Oppstad Church

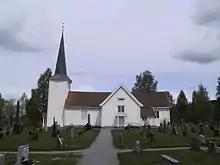
View of the church

Oppstad Church is a parish church of the Church of Norway in Sør-Odal Municipality in Innlandet county, Norway. It is located in the village of Oppstad. It is the church for the Oppstad parish which is part of the Solør, Vinger og Odal prosti (deanery) in the Diocese of Hamar. The white, wooden church was built in a cruciform design in 1725 using plans drawn up by an unknown architect. The church seats about 200 people.